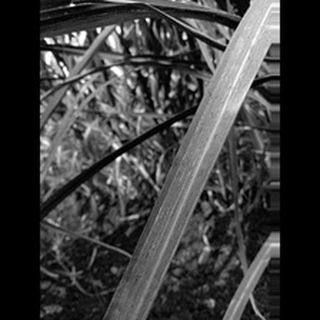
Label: sugarcane_rust